Biomimetic architecture

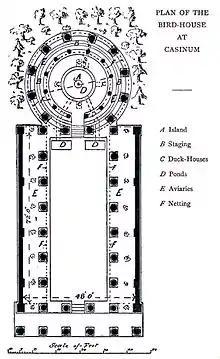
Birdhouse at Casinum

Architecture has long drawn from nature as a source of inspiration. Biomorphism, or the incorporation of natural existing elements as inspiration in design, originated possibly with the beginning of man-made environments and remains present today. The ancient Greeks and Romans incorporated natural motifs into design such as the tree-inspired columns. Late Antique and Byzantine arabesque tendrils are stylized versions of the acanthus plant. Varro's Aviary at Casinum from 64 BC reconstructed a world in miniature. A pond surrounded a domed structure at one end that held a variety of birds. A stone colonnaded portico had intermediate columns of living trees.